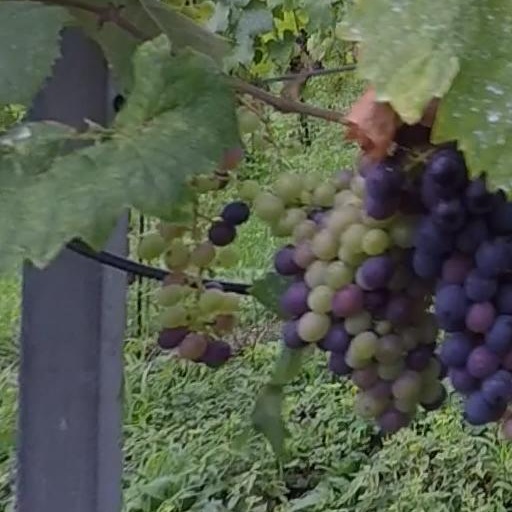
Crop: grape